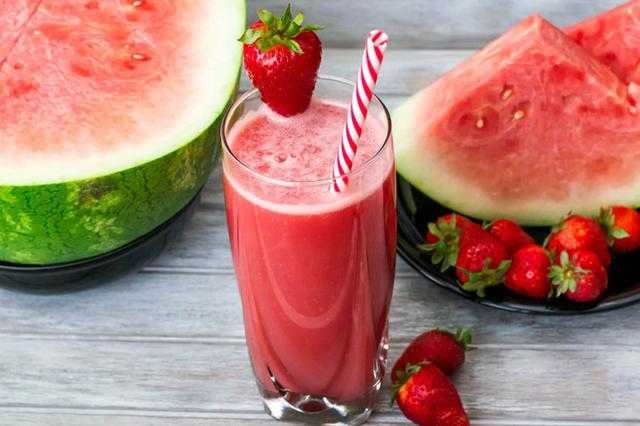
Label: Watermelon